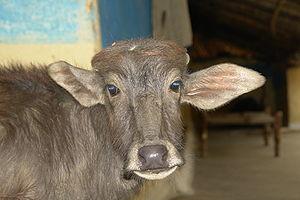
Bufflon domestique (Bubalus bubalis), district Raisen, M.P., Inde.
Le buffle domestique est un bovin de grande taille, l'espèce-type du genre Bubalus, qui comprend plusieurs autres espèces endémiques d'Asie tropicale.